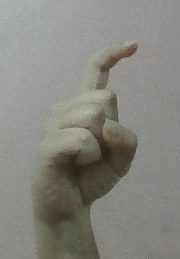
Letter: ra